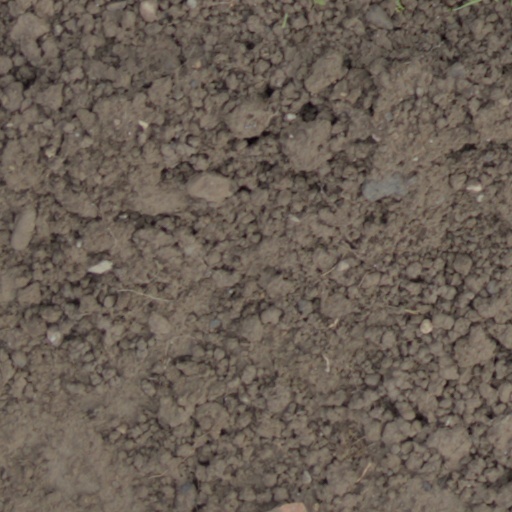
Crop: wheat